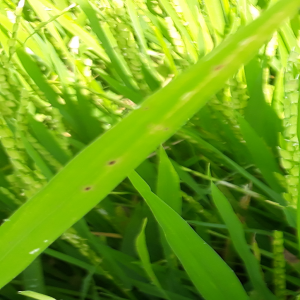
Disease: Brownspot